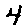
Label: 4